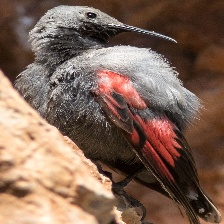
Species: WALL CREAPER
Scientific name: TICHODROMA MURARIA